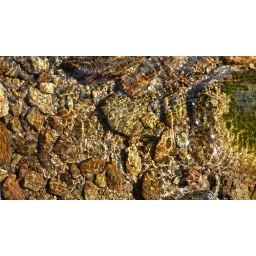
stones in the water